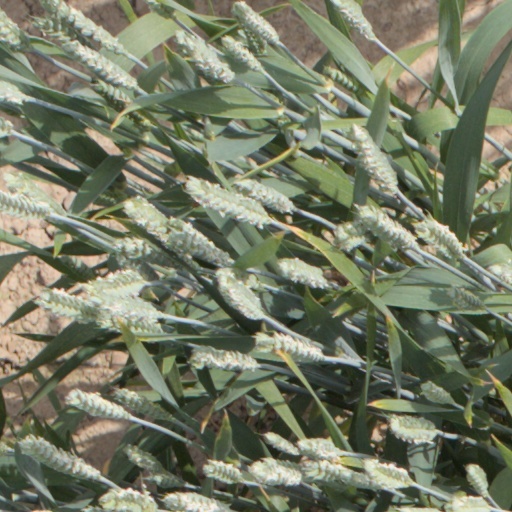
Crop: wheat